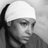
Emotion: sad